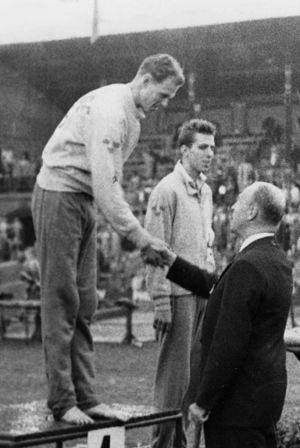
Rickard Dahl est un athlète suédois, spécialiste du saut en hauteur.